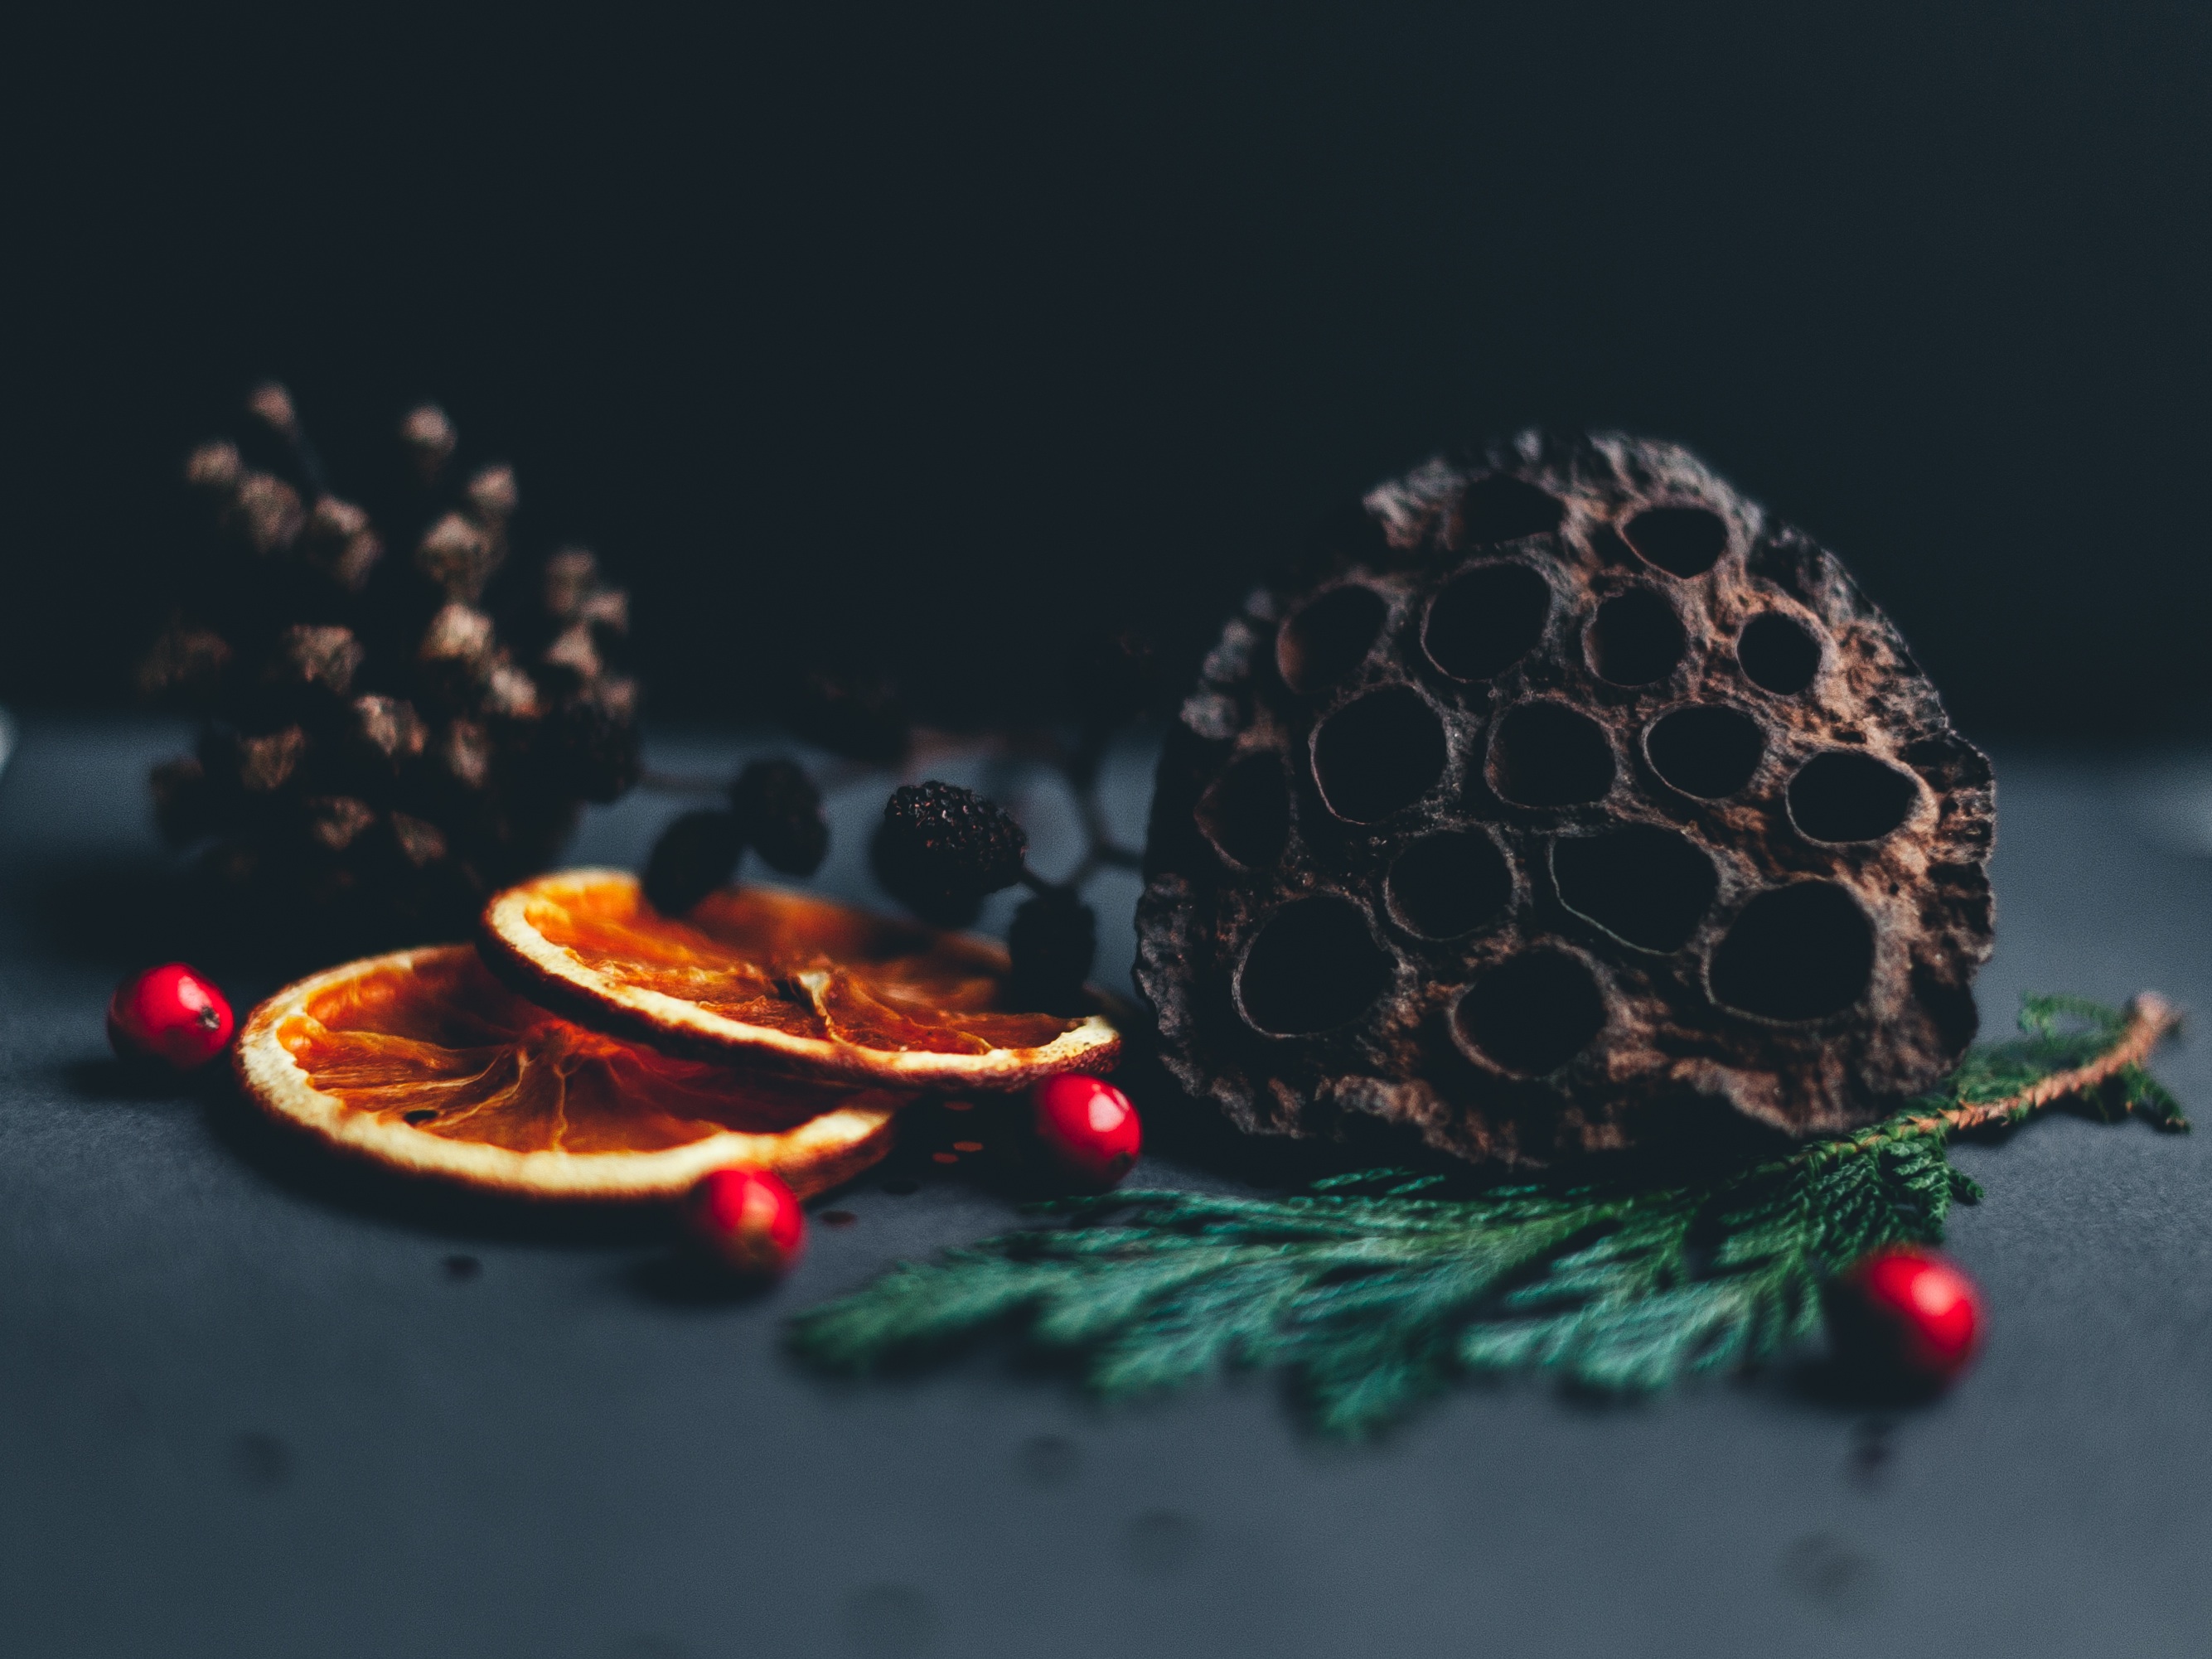
plant, leaf, flower, petal, red, macro photography, fashion accessory